Social anarchism

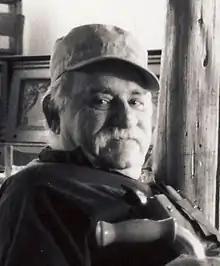
The social anarchist Murray Bookchin, who contrasted the tendency against individualist anarchism and claimed there to be an "unbridgeable chasm" that separated the two.

Social anarchism is commonly distinguished from individualist anarchism, the latter of which favours individual sovereignty and property, and can even oppose all forms of social organization altogether. While individualists worry that social anarchism could lead to tyranny of the majority and forced collaboration, social anarchists criticise individualism for encouraging competition and atomizing individuals from each other. Individualism was heavily criticised by classical social anarchists, such as Bakunin and Kropotkin, who held that the liberty of a few individuals was potentially harmful to the equality of all mankind.